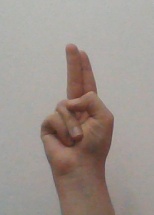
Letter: taa